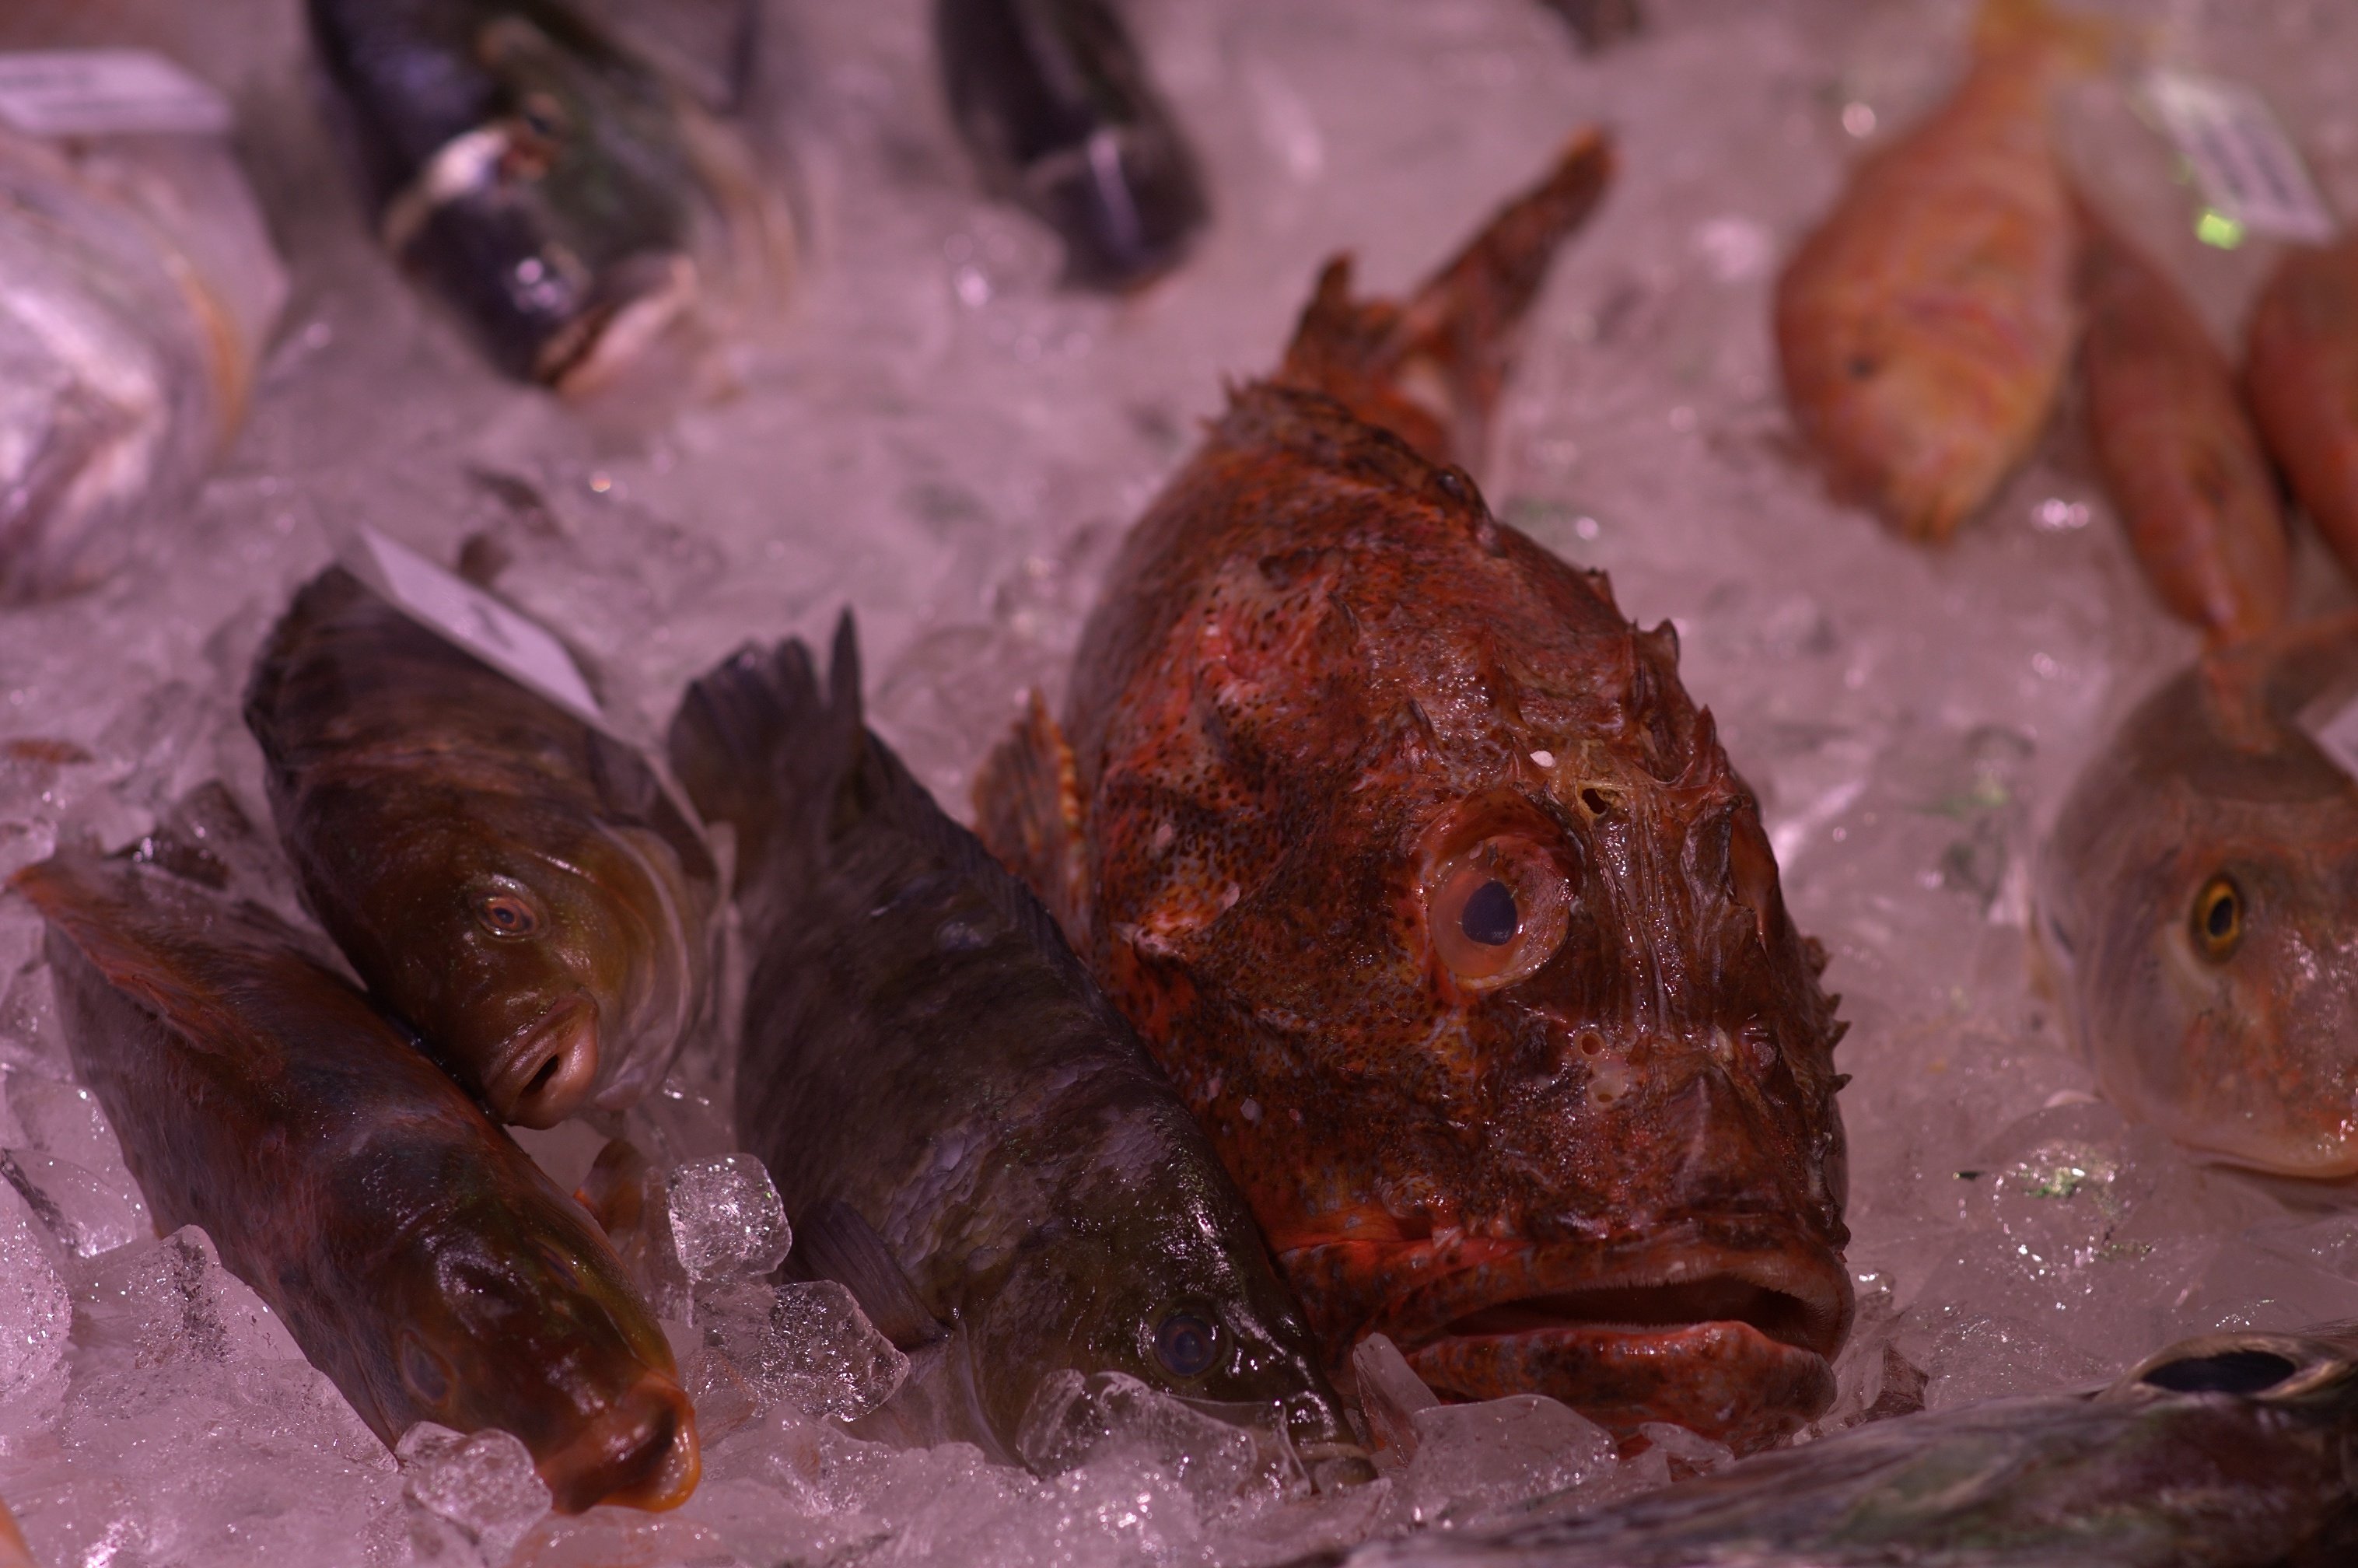
food, fish, rawtherapee, germany, deutschland, berlin, walimex, samyang, pentax, 85mm, auriculariales, lenstagged, steffenzahn, k100d, justpentax, iamflickr, 85mmf14, walimex85mm, walimexpro8514if, macro photography, gr newoche, auriculariaceae